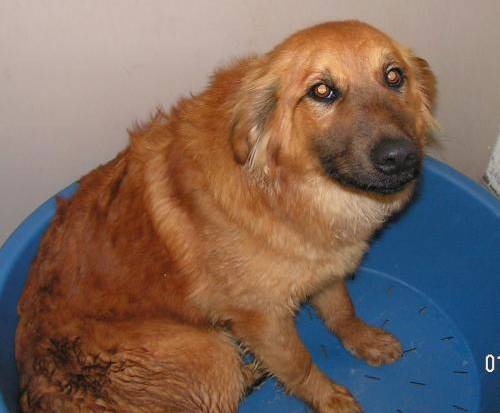
Label: dog